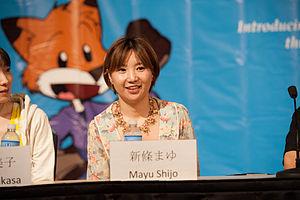
Mayu Shinjō est une mangaka née le 26 janvier 1973, écrivant des shōjos à destination de femmes mûres.